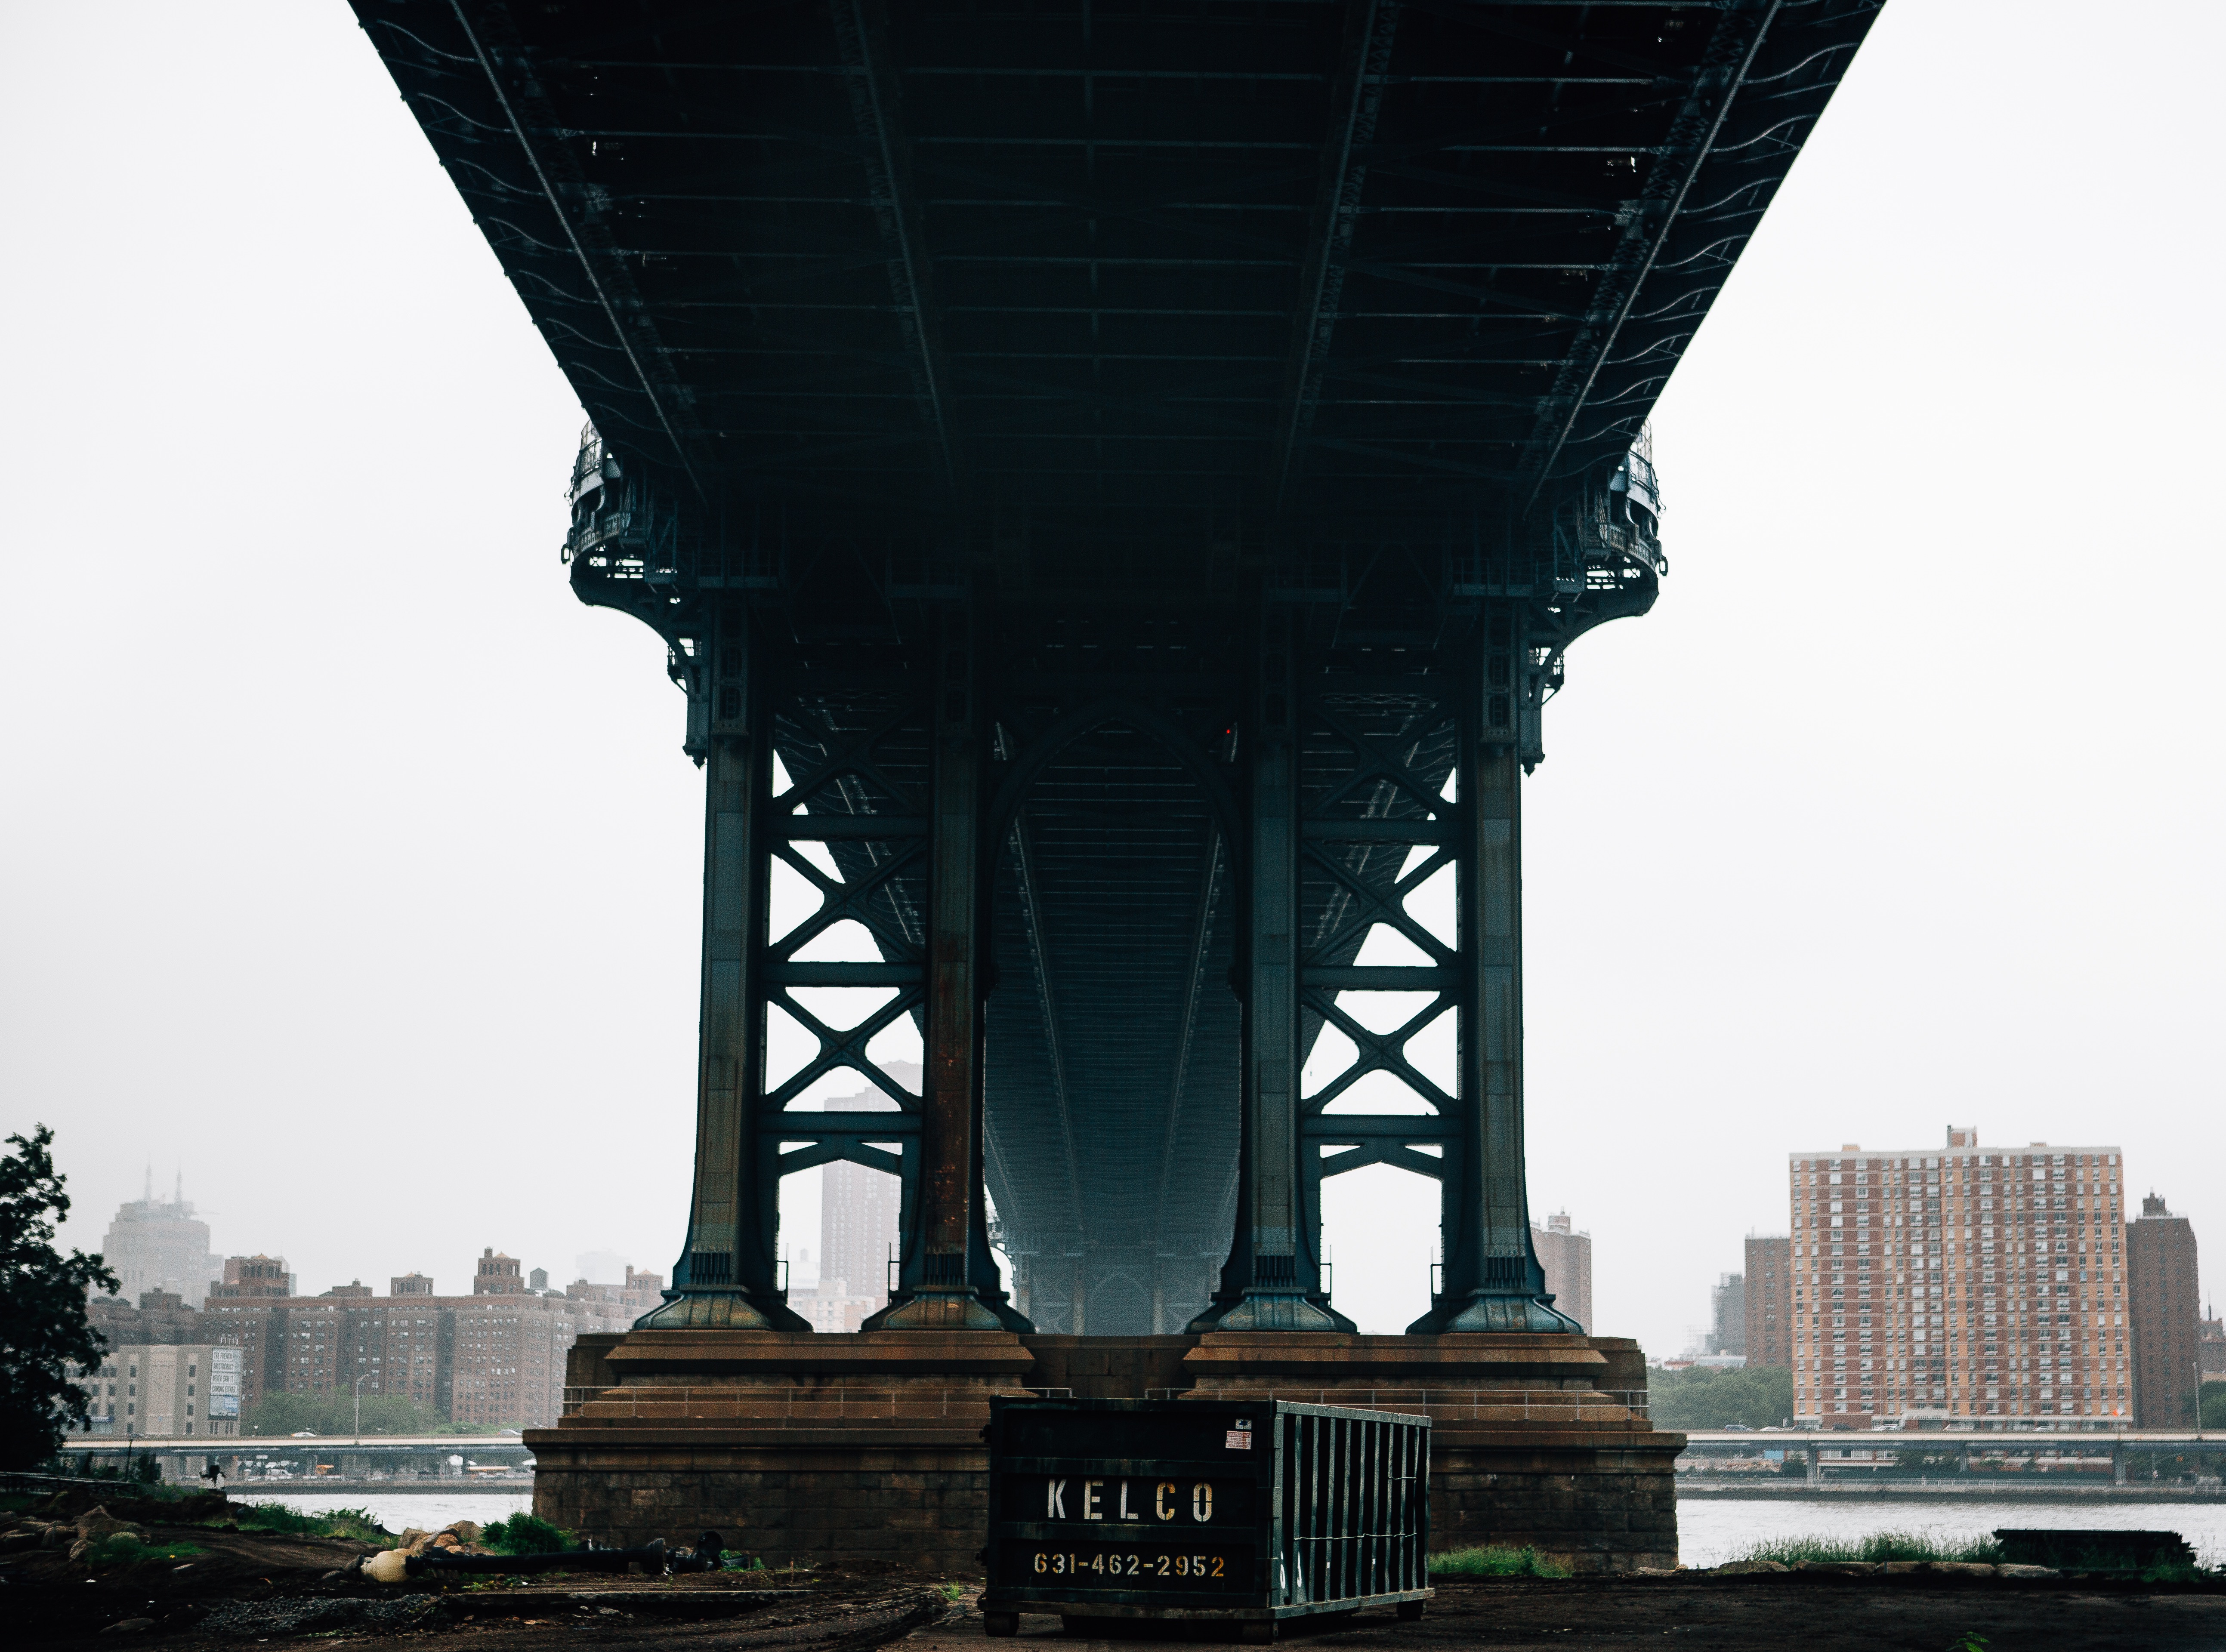
architecture, structure, bridge, skyline, skyscraper, cityscape, arch, tower, landmark, metropolis, urban area, metropolitan area